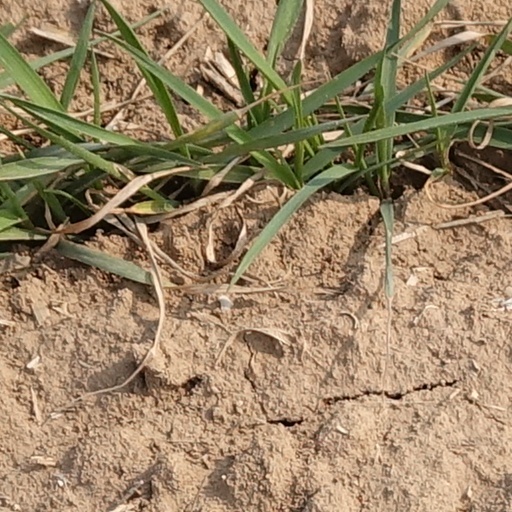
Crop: wheat